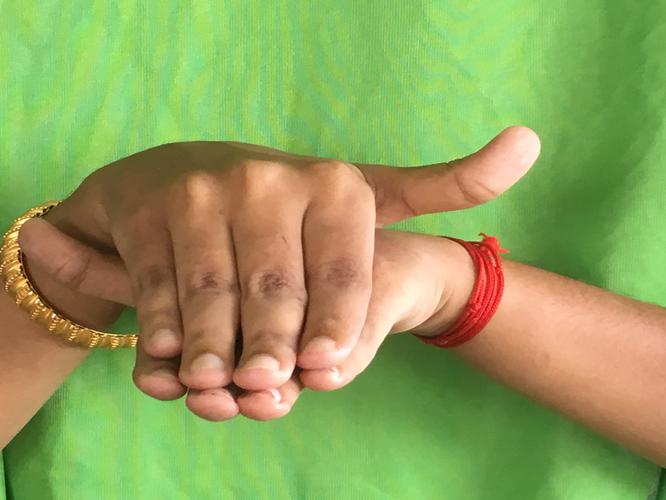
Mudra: Matsya
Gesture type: double_hand